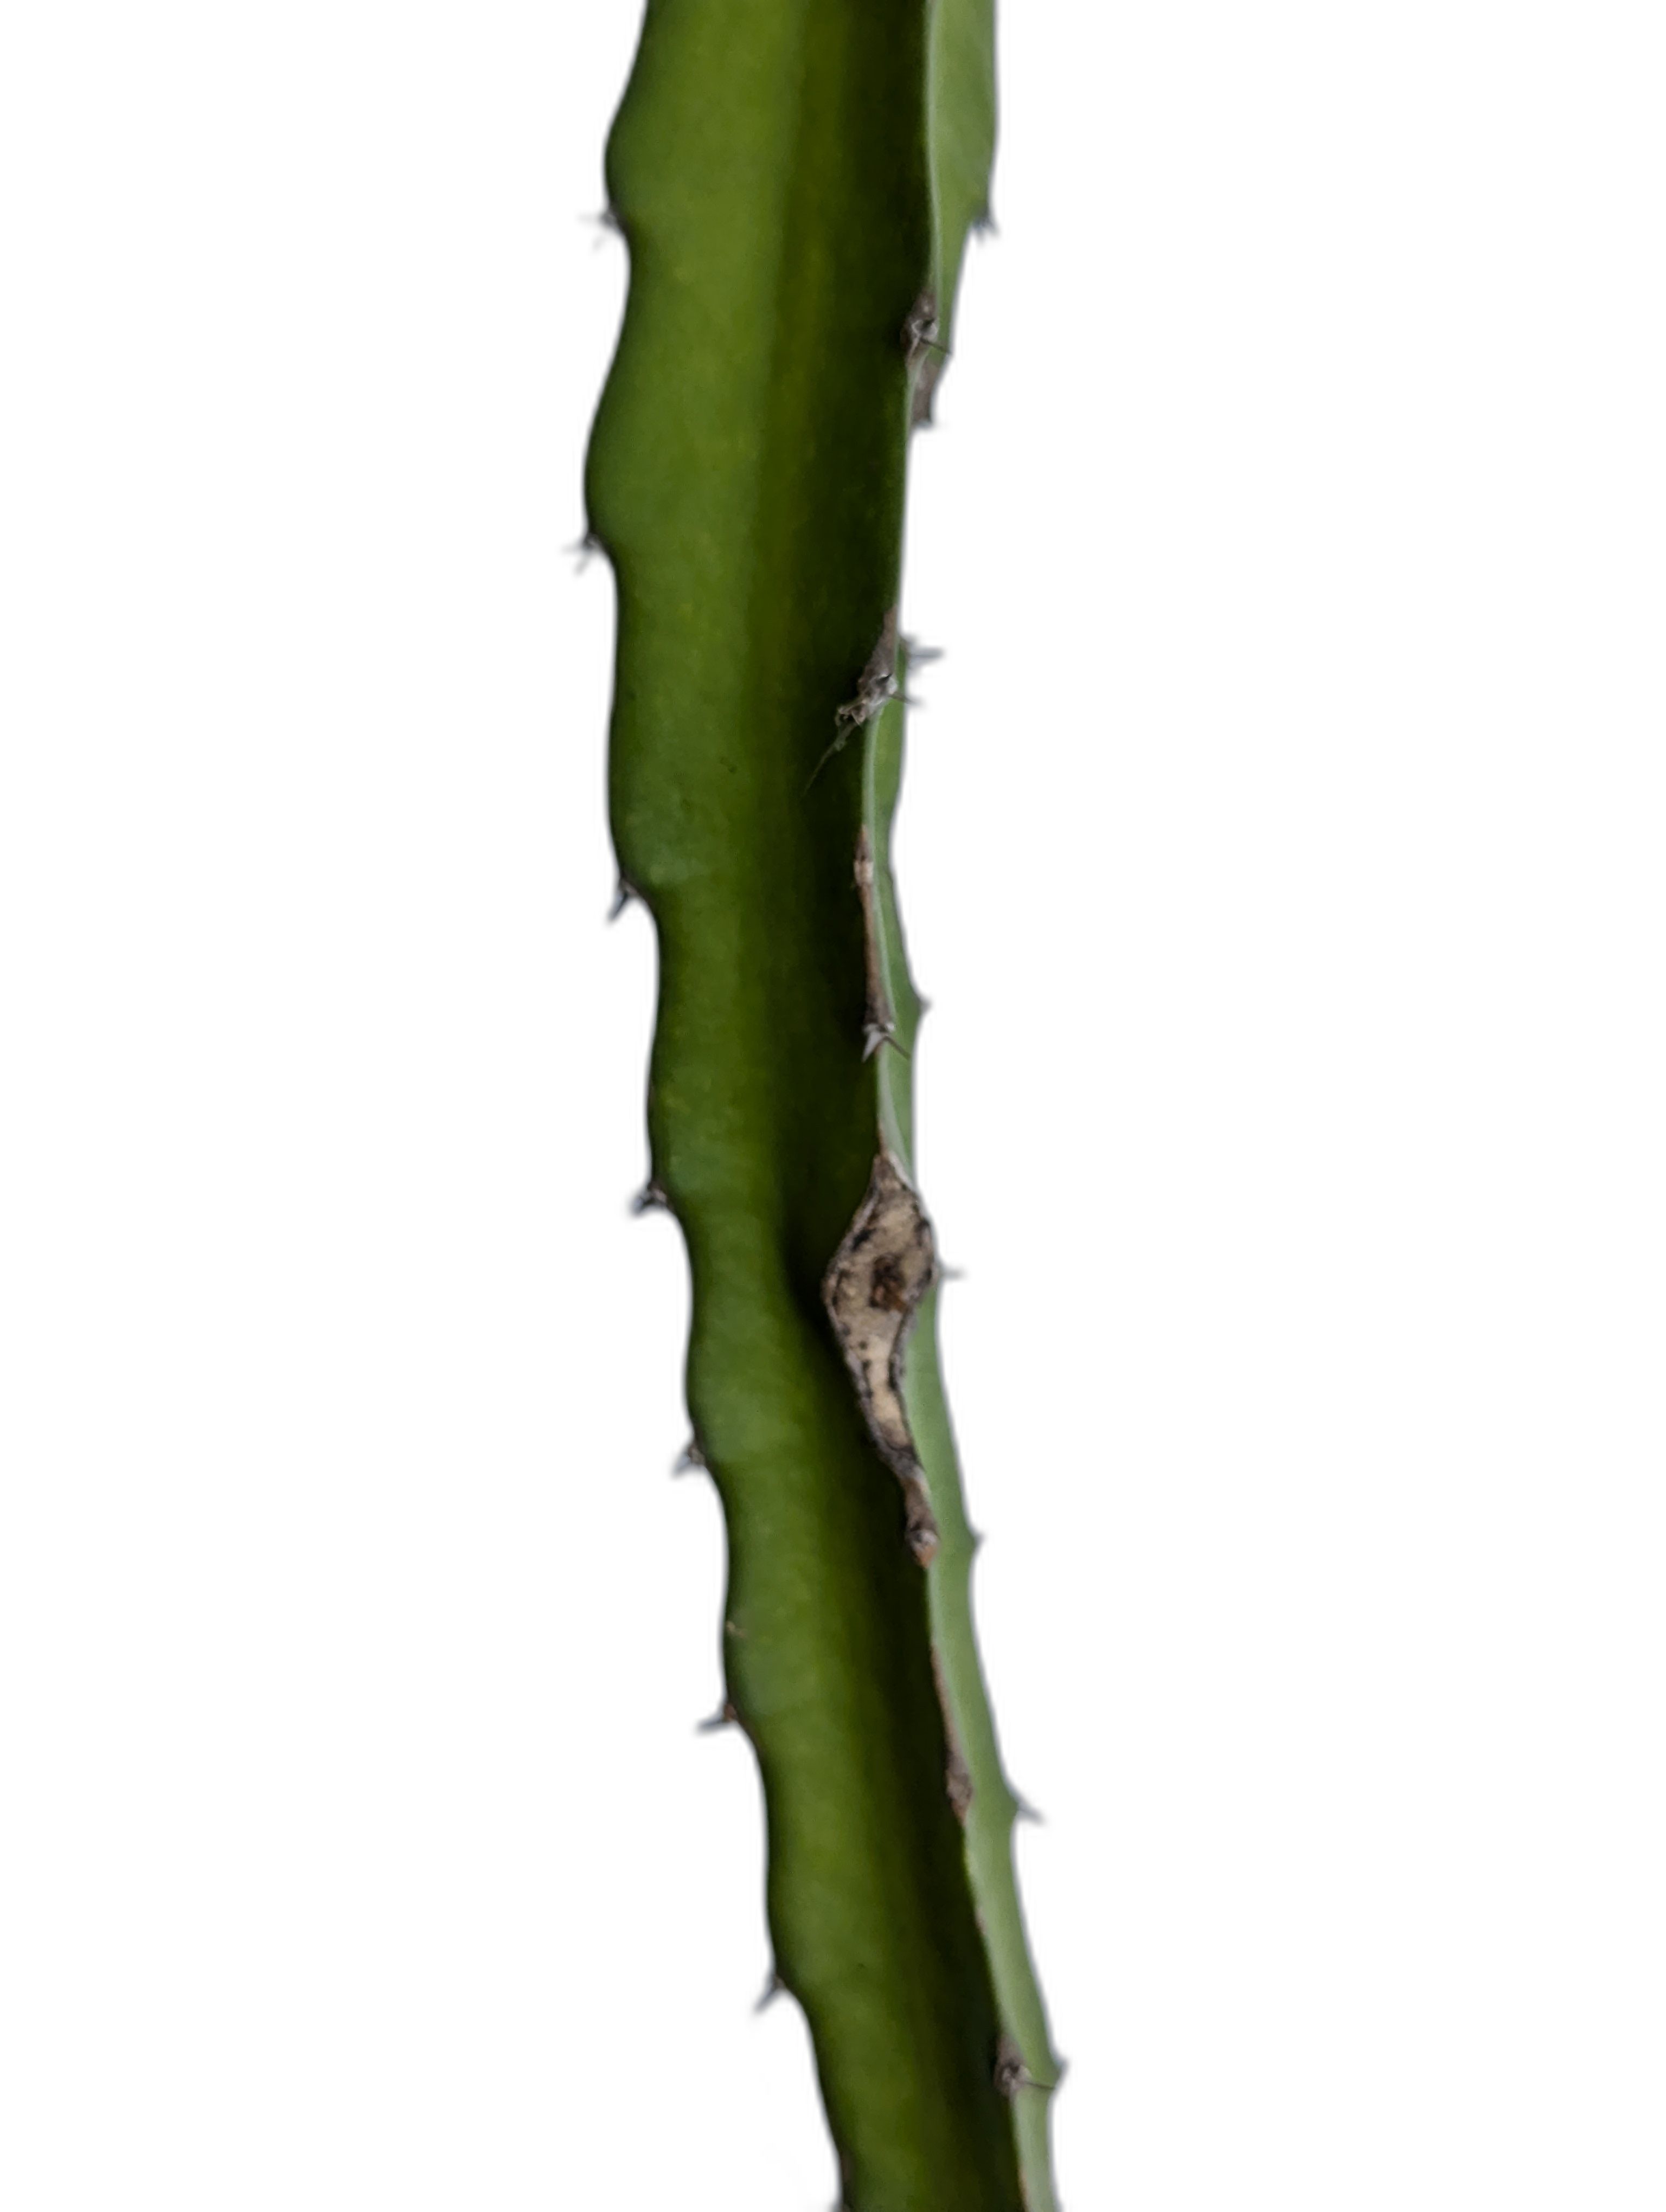
Label: Good leaf